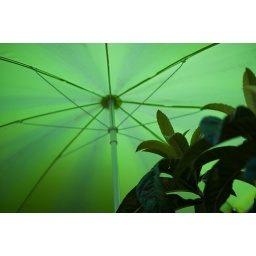
A self-sown loquat tree in the glow of a green umbrella, at dusk.